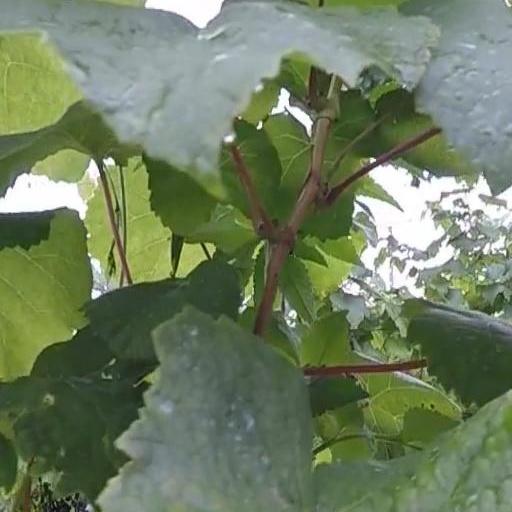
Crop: grape